2022 Shah Cheragh attack

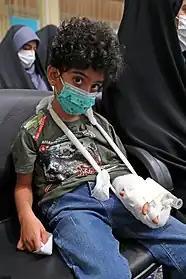

Sources report either thirteen or fifteen people as being killed as a result of the mass shooting, including children.